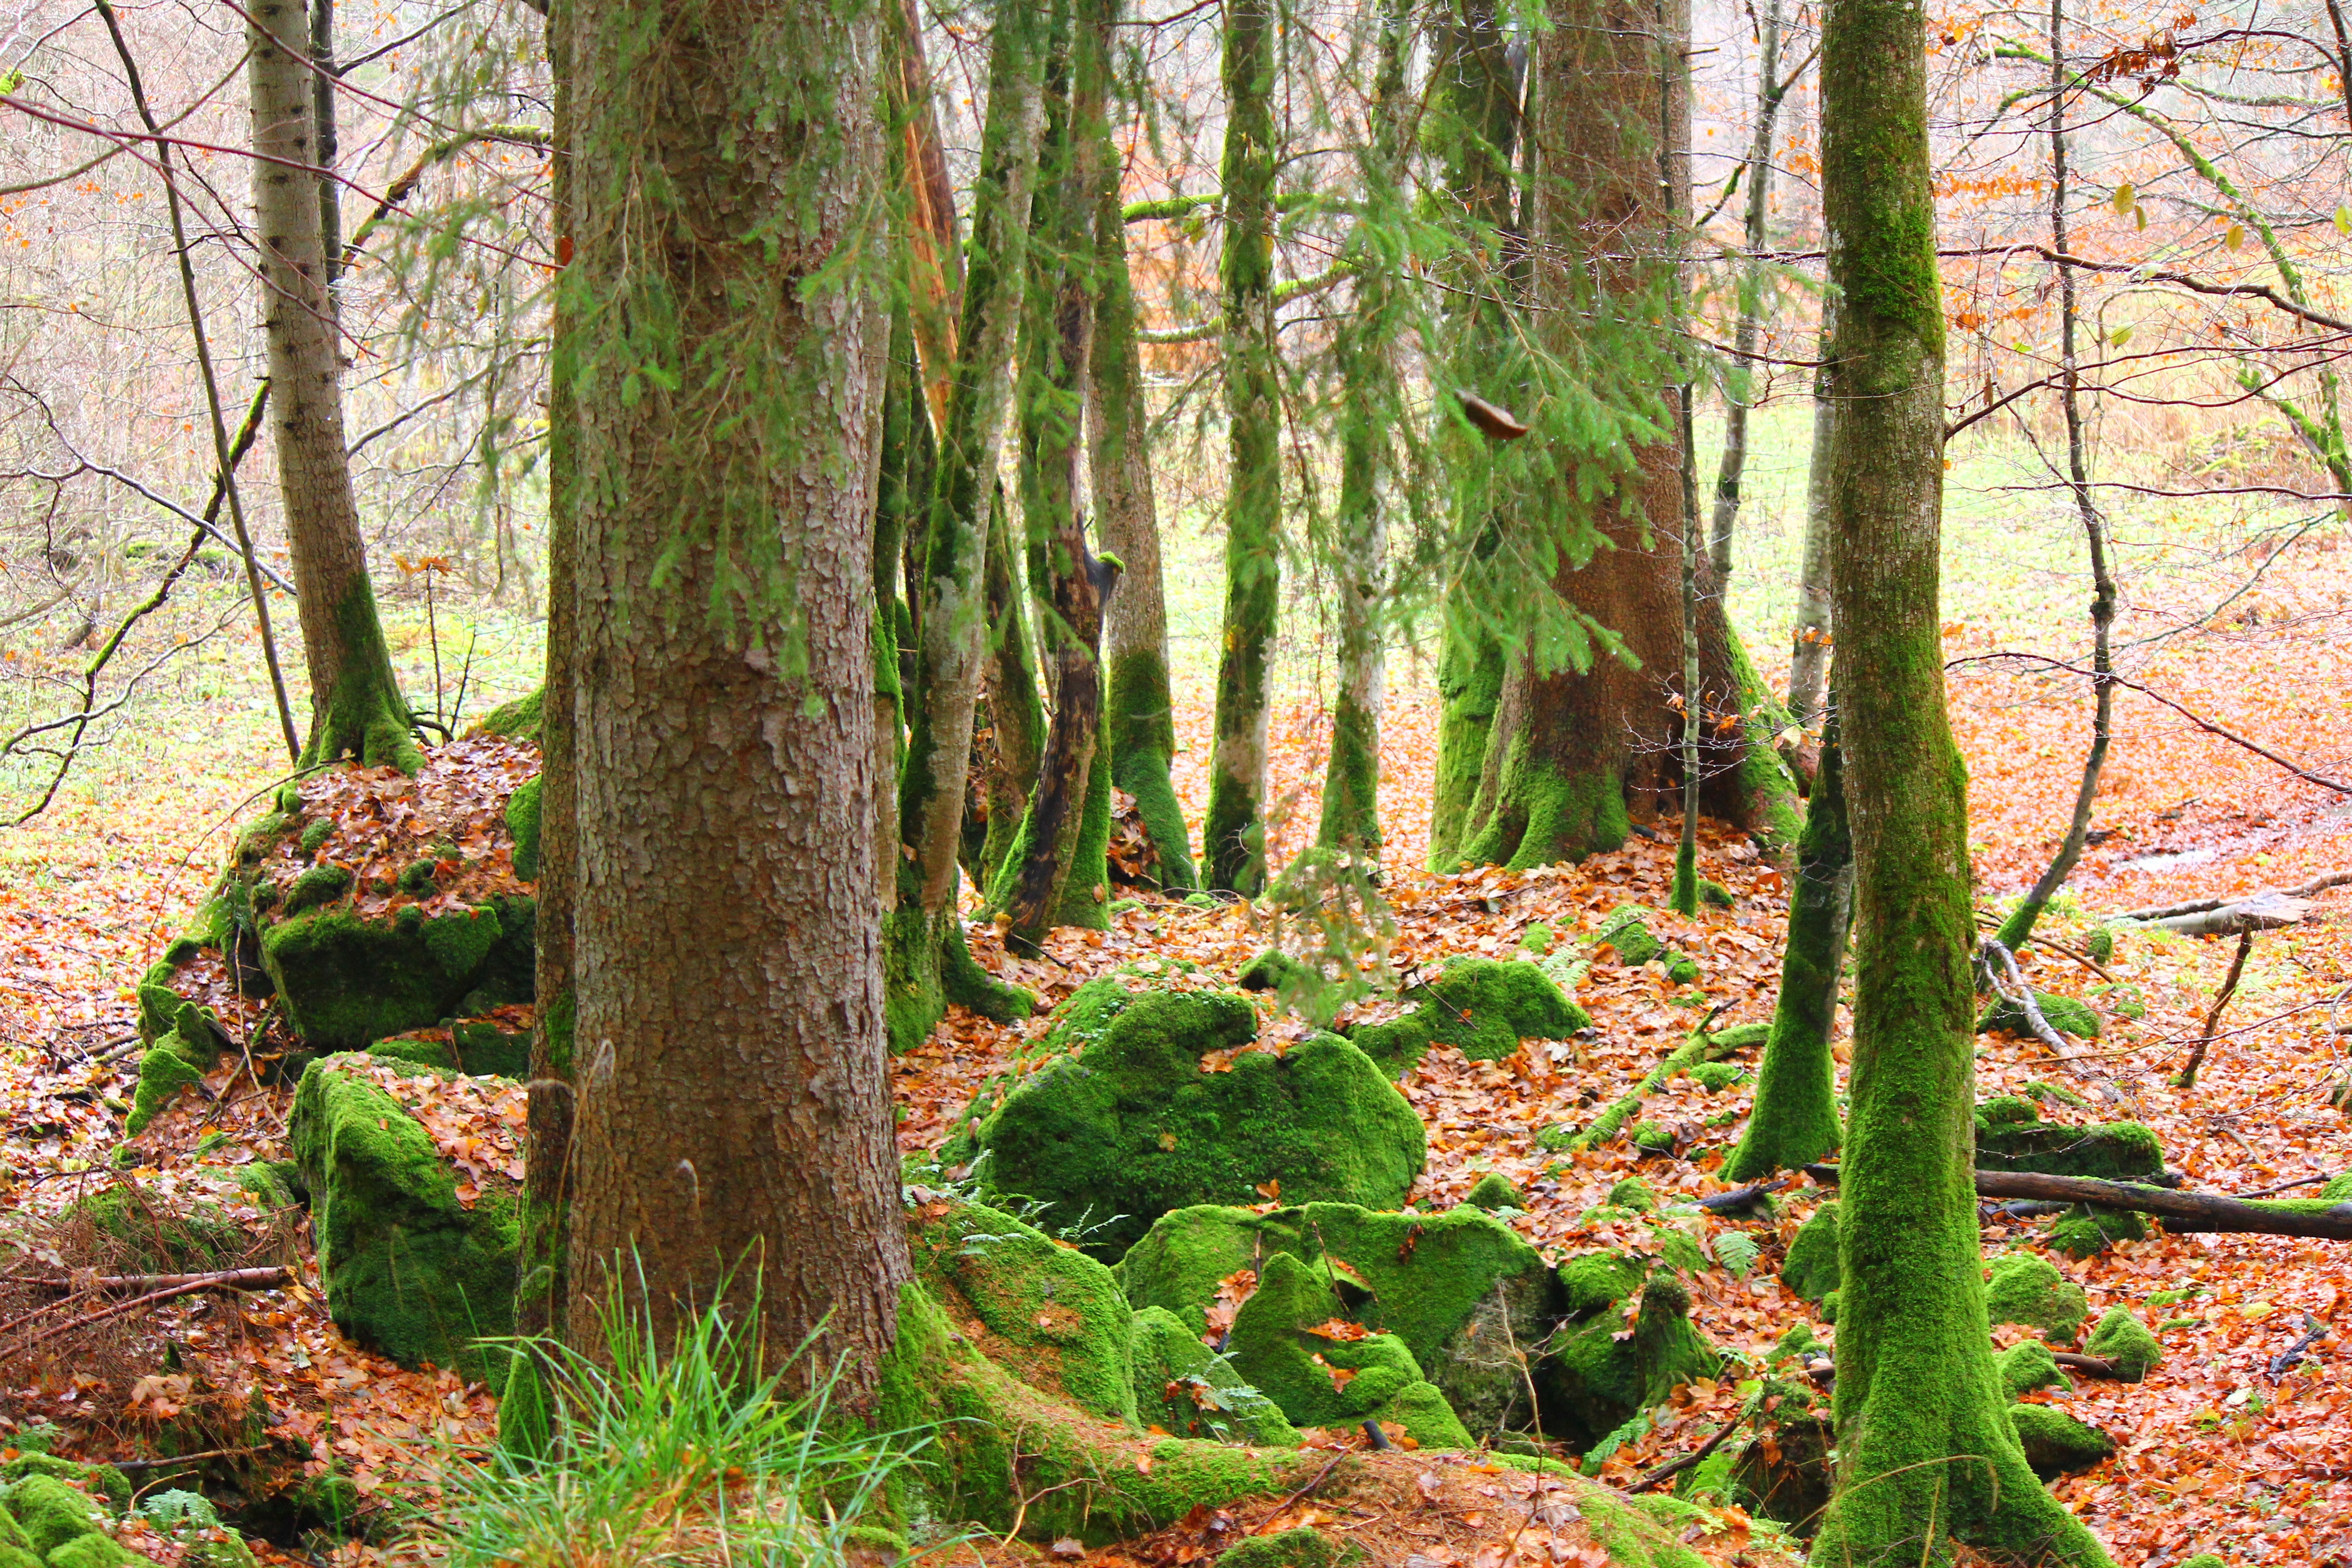
tree, nature, forest, wilderness, branch, plant, trail, sunlight, leaf, trunk, moss, log, green, autumn, botany, season, spruce, vegetation, rainforest, deciduous, grove, woodland, habitat, ecosystem, biome, old growth forest, natural environment, woody plant, temperate broadleaf and mixed forest, temperate coniferous forest